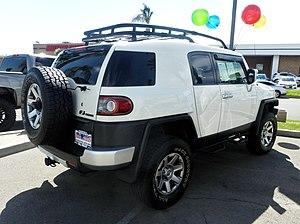
Le Toyota FJ Cruiser est un véhicule tout-terrain de marque Toyota, utilisant la carte du « rétro-futurisme ». Il a en effet été dessiné à partir d'un ancien modèle de Toyota, le FJ40 des années soixante. Apparu sous forme de concept car lors du Salon de Détroit de 2003, Toyota a décidé de le produire devant une forte demande. Ce véhicule est fabriqué depuis 2006 par la filiale Hino au Japon.